Brockton Shoemakers

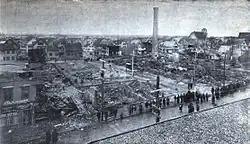
(1905) Grover Shoe factory site after the explosion. Brockton, Massachusetts.

Jimmy Sheckard played for the Brockton Shoemakers in 1897 before making his major league debut with the Brooklyn Bridegrooms at the end of the season, embarking on a 17-year career. At age 18, Sheckard led the New England League in batting average, runs scored, stolen bases and total hits. Sheckard also pitched in 11 games for Brockton and had a 0.95 ERA. Playing with the Chicago Cubs in 1911, Sheckard set the single season major league record for walks with 147. The record was broken by Babe Ruth in 1920. Sheckard is one of four players in the modern era (1900–present) to hold the single season walks record; the others are Ruth, Jack Crooks, and Barry Bonds. Sheckard is the all-time major leader among left fielders in assists, with 243.